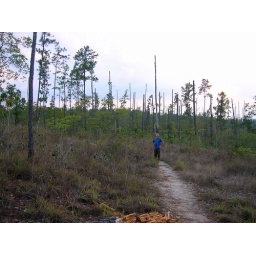
hiking in mountain pine ridge